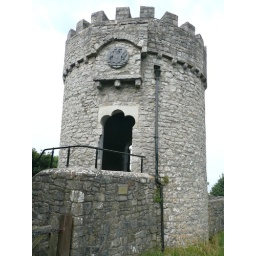
This castle style tower in the gardens of Dunraven Castle was used to store salt.